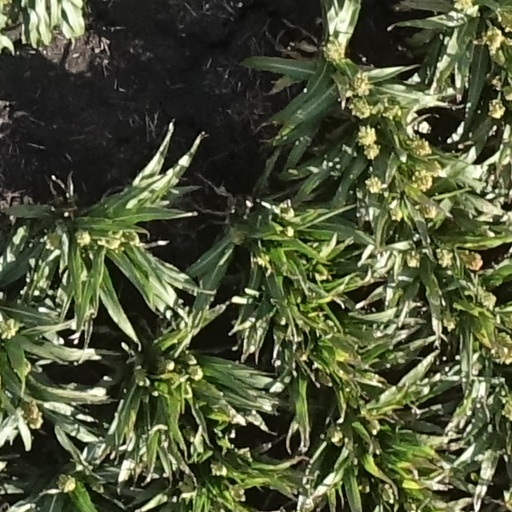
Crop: sorghum